The Orphanage (2007 film)

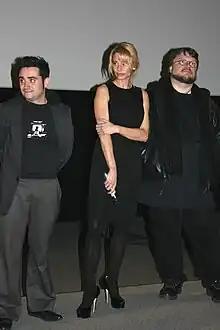
Juan Antonio Bayona, Belén Rueda and Guillermo del Toro at a French premiere of "The Orphanage" in Paris on January 28, 2008.

"The Orphanage" premiered at the Cannes Film Festival on May 20, 2007. The film was positively received with a ten-minute ovation from the audience. The film's Spanish debut took place at the Sitges Film Festival on October 4, 2007 where it opened the festival. "The Orphanage" premiered in Spain on September 10, 2007. "The Orphanage" was released in Spain on September 10, 2007 and was immensely successful in Spain after an $8.3 million four-day launch from 350 screens. The film was the second highest-grossing debut ever for a Spanish film and was the biggest opening of the year, making it even larger than the worldwide success of the Spanish-Mexican film "Pan's Labyrinth". It opened in limited release in the United States on December 28, 2007 and had a wide release on January 11, 2008. It opened in Mexico on January 25, 2008 and earned over $11,000,000 at the box office.